Law of the North

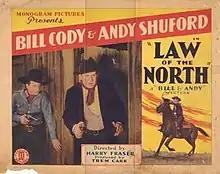

Law of the North is a 1932 American Western film directed by Harry L. Fraser and starring Bill Cody, Andy Shuford and Nadine Dore. It was the penultimate Monogram Pictures eight-film Western film series "the Bill and Andy series", with Bill Cody co-starring with child actor Andy Shuford.